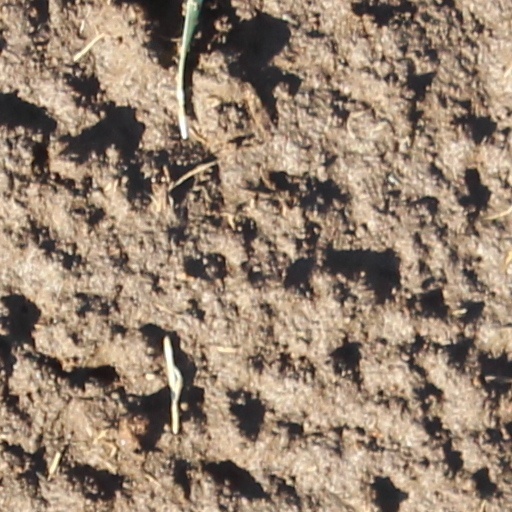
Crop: wheat